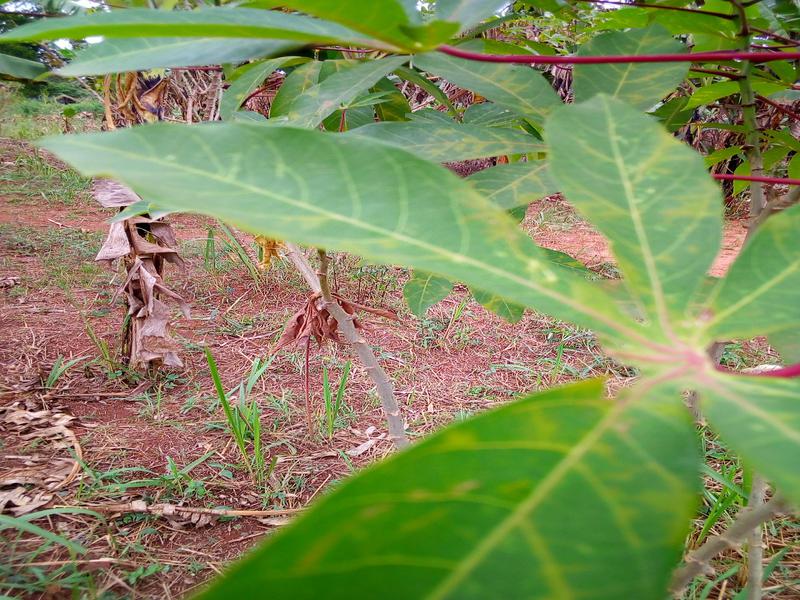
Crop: cassava
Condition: brown_streak_disease